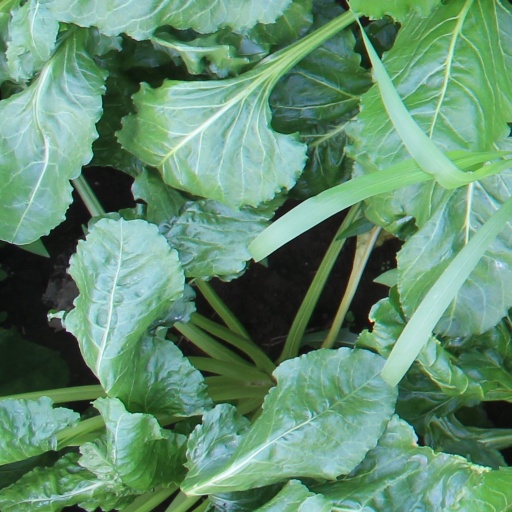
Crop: sugar beet